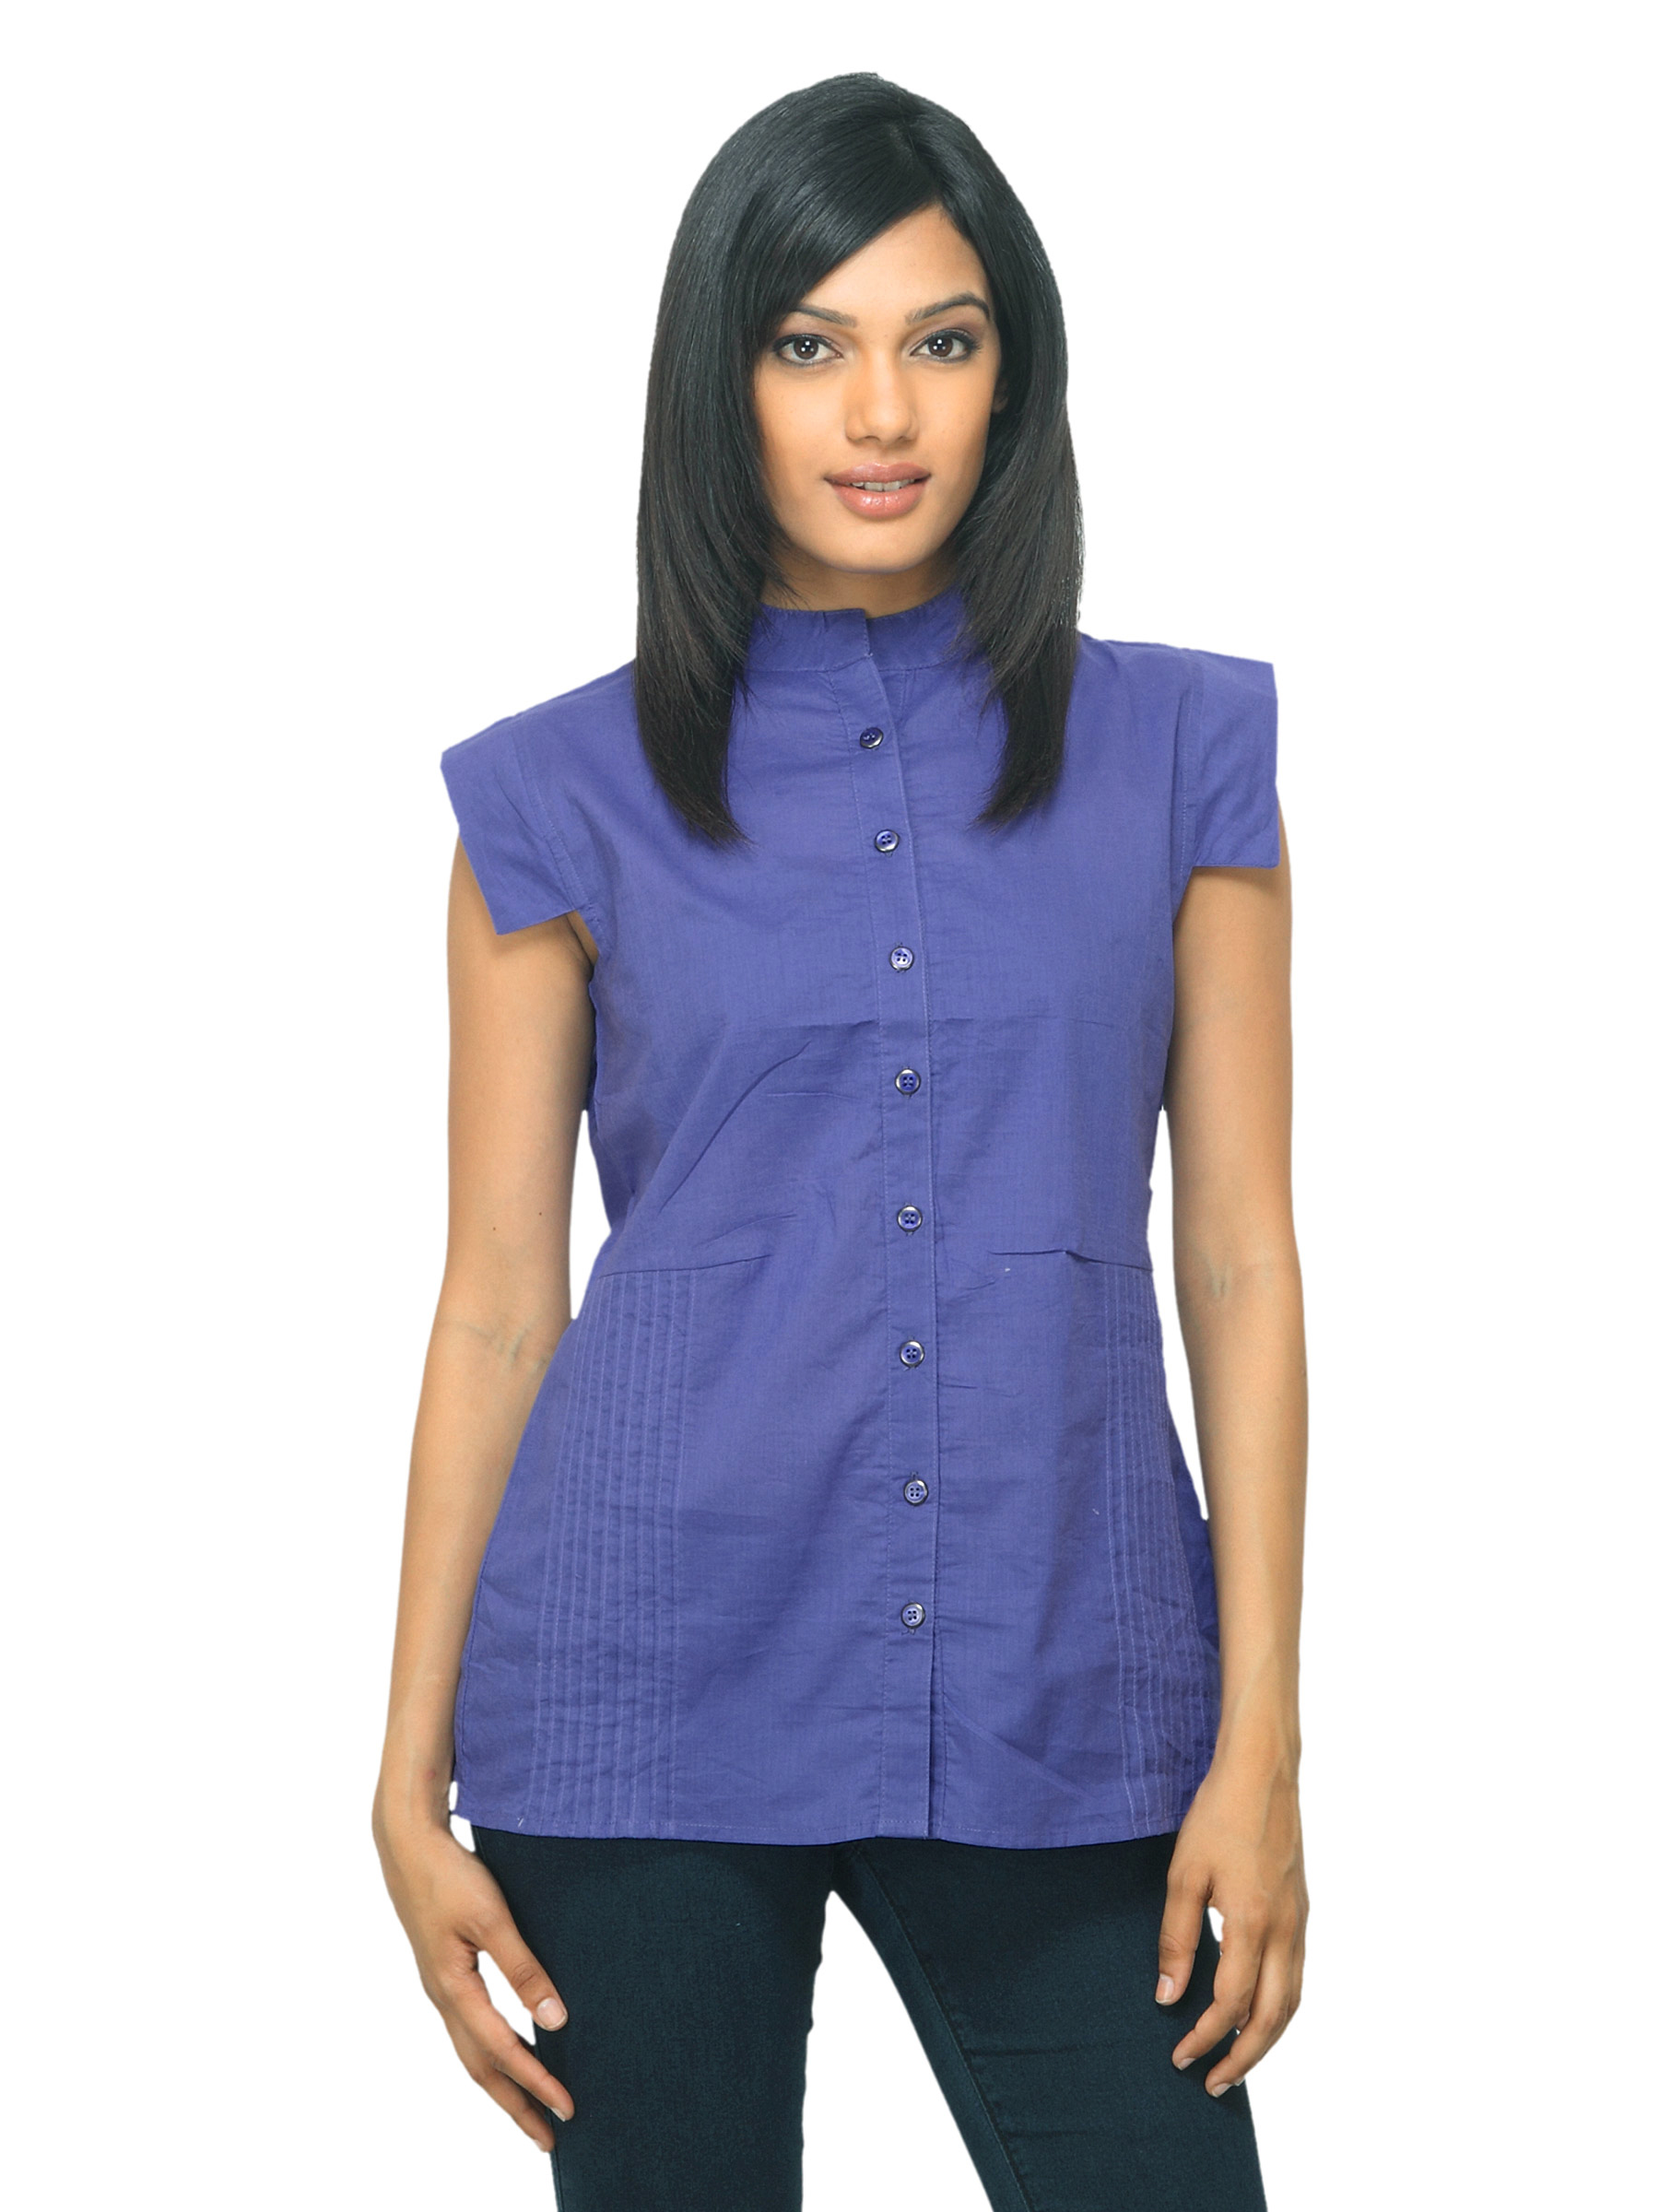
Sepia Women Blue Top
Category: Apparel / Topwear / Tops
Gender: Women
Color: Blue
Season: Summer 2012
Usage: Casual